Israel Calmi

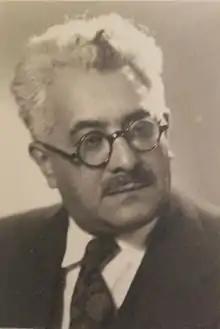
Dr. Israel Calmi

Doctor Israel Moshe Calmi (in Bulgarian: Исраел Калми; 1885 in Ruse, Principality of Bulgaria – 1966 in Sofia, the People’s Republic of Bulgaria) was an attorney in the city of his birth and afterwards in Sofia. Later, he was a member of the Jewish Consistory of Bulgaria. He took an active role in the struggle for the restoration of the rights of the Jews after the Second World War.